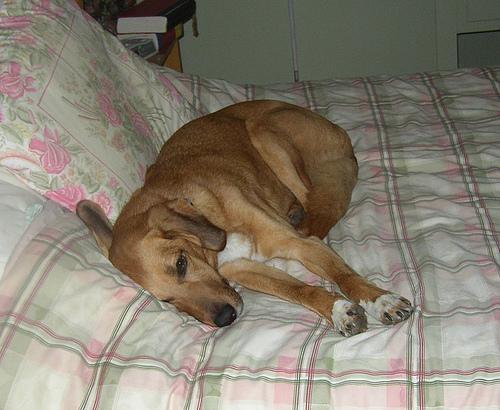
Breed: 207-n000045-redbone